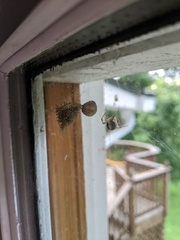
Species: Parasteatoda_tepidariorum